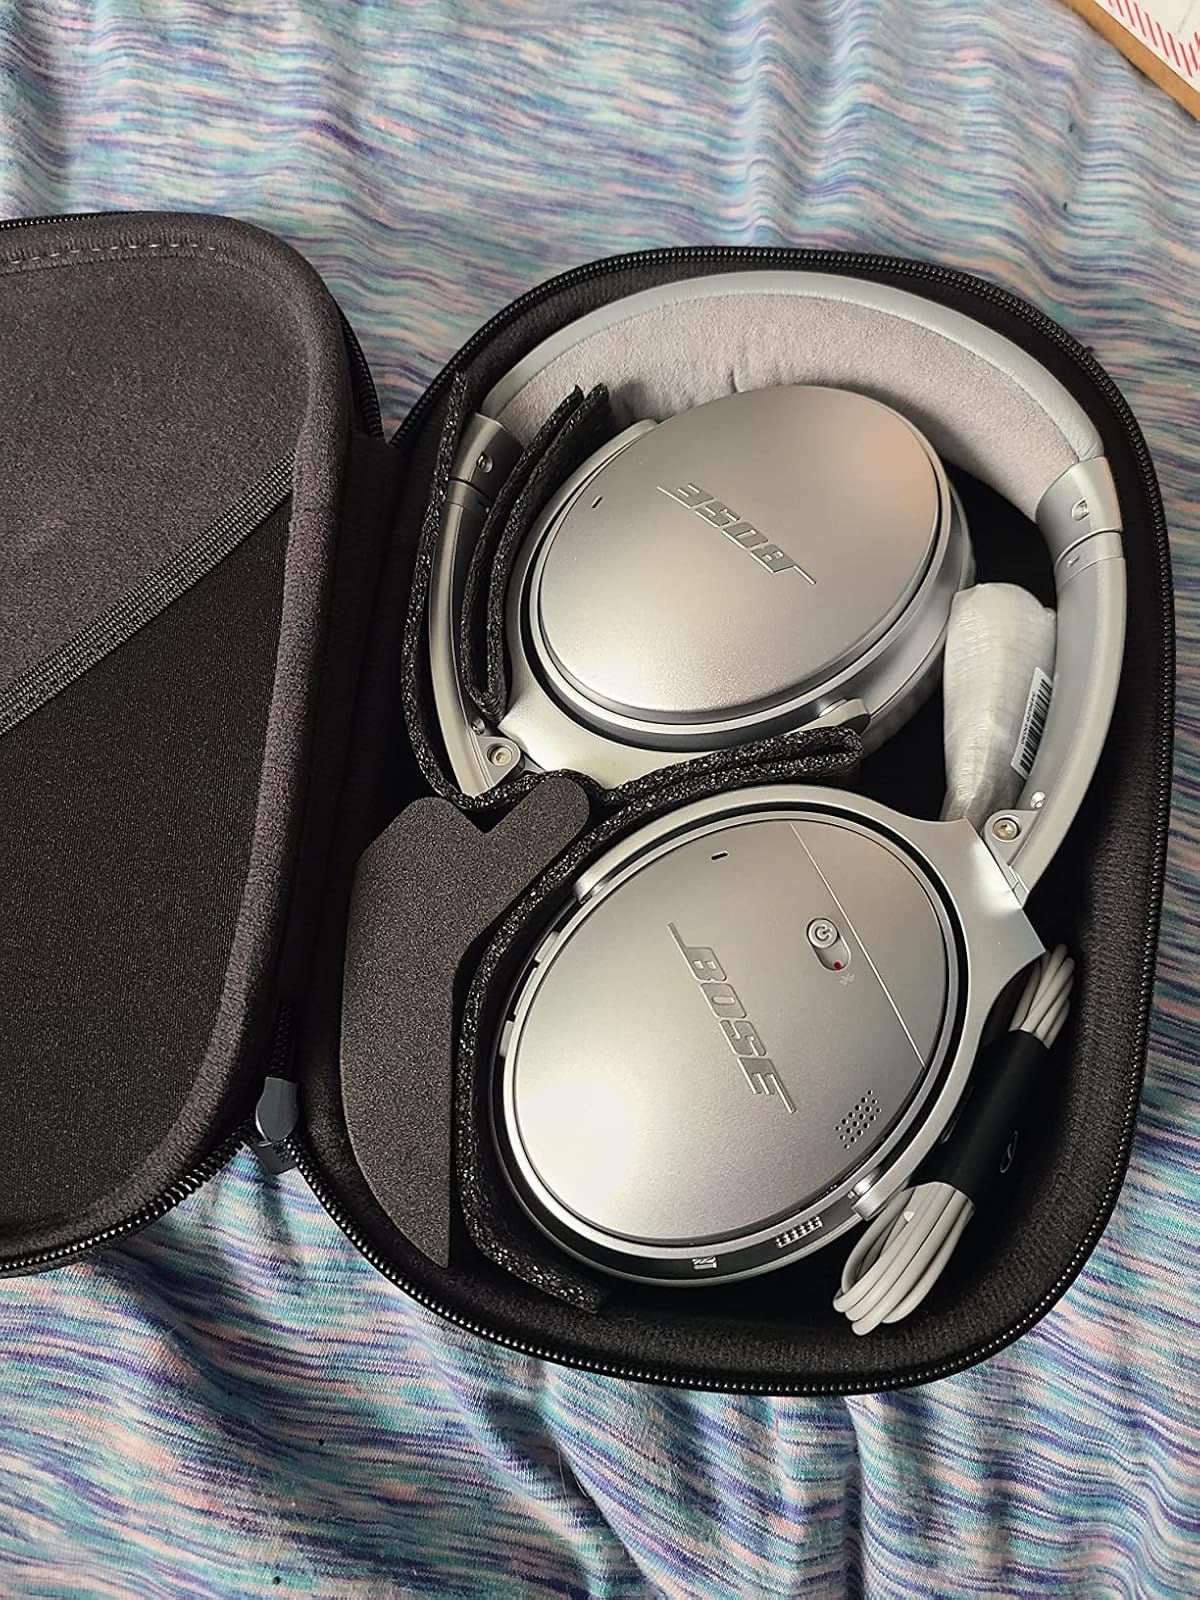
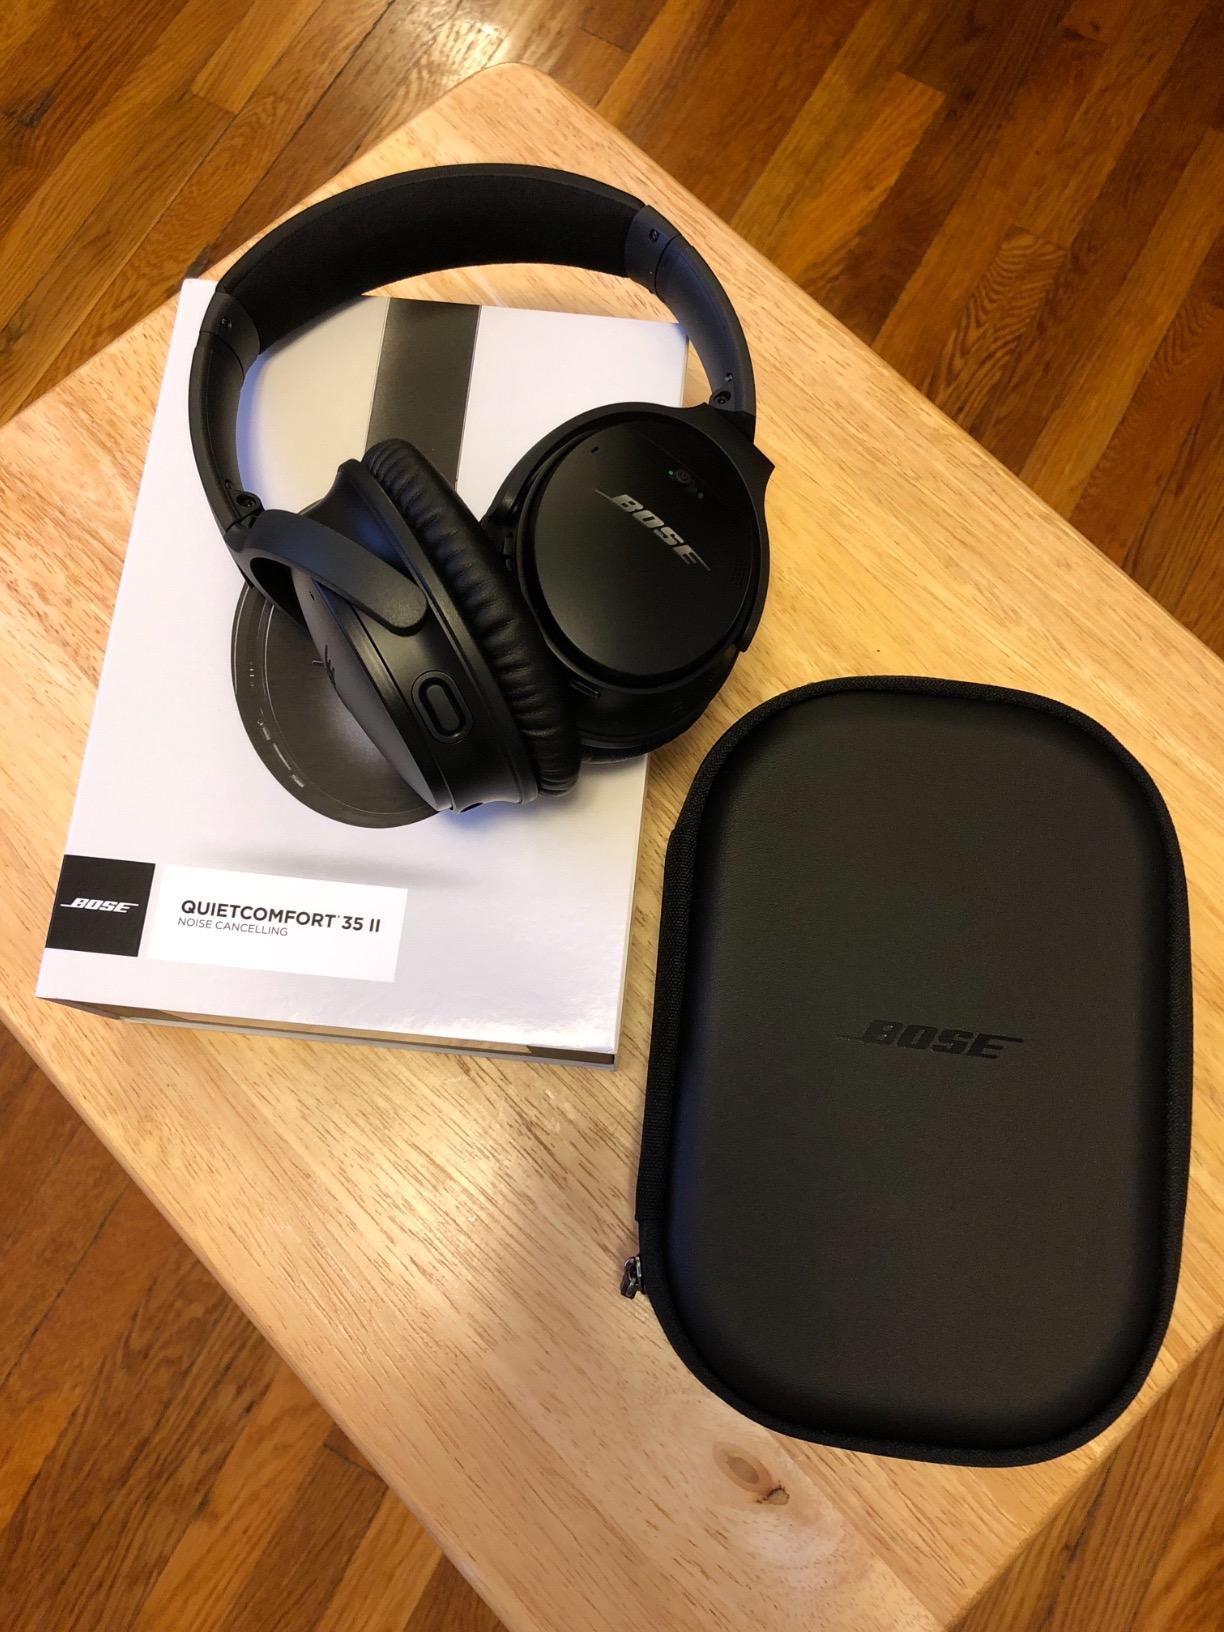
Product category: headphones
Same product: no